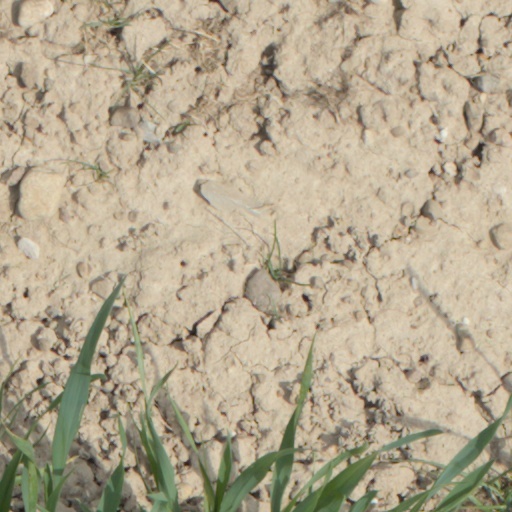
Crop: wheat